Todrick Hall

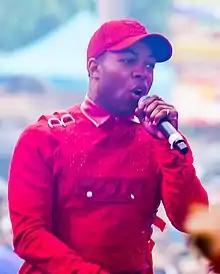
Hall in 2019

Todrick Hall (born April 4, 1985) is an American singer, rapper, choreographer, and YouTuber. He gained national attention on the ninth season of the televised singing competition "American Idol". Following this, he amassed a following on YouTube with original songs, parodies, and skits. A documentary series about his video-making process titled "Todrick" aired on MTV in 2015.